Mongalla, South Sudan

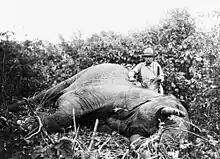
Theodore Roosevelt on Safari

After the final defeat of the Caliphate (Khalifa) by the British under General Herbert Kitchener in 1898, the Nile up to the Uganda border became part of the Anglo-Egyptian Sudan. An expedition upriver from Omdurman (Ondurman) arrived in December 1900. The post that had been established at Kiro was transferred to Mongalla in April 1901 since Kiro was claimed to be in Belgian territory.